Louis des Balbes de Berton de Crillon

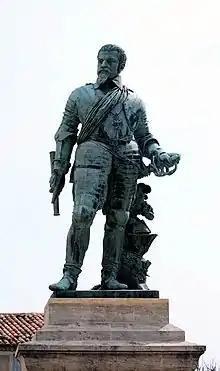
Statue of Louis at Crillon-le-Brave

Louis des Balbes de Berton de Crillon (1541, Murs, Provence – 2 December 1615, Avignon) was a French soldier, called the "Man without Fear" and, by Henry IV the "Brave of the Brave".